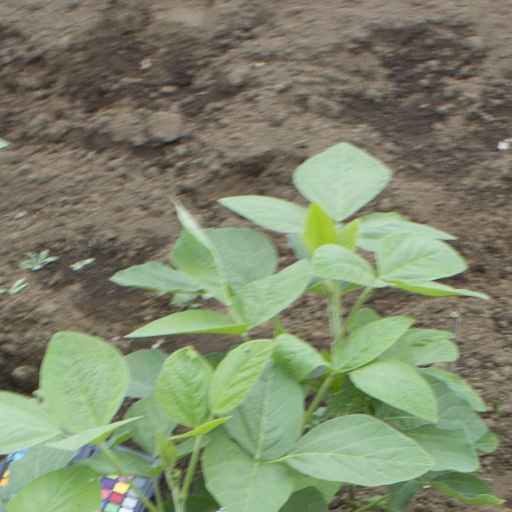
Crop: soybean